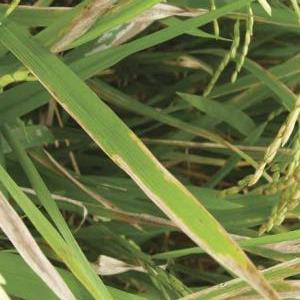
Disease: Bacterialblight